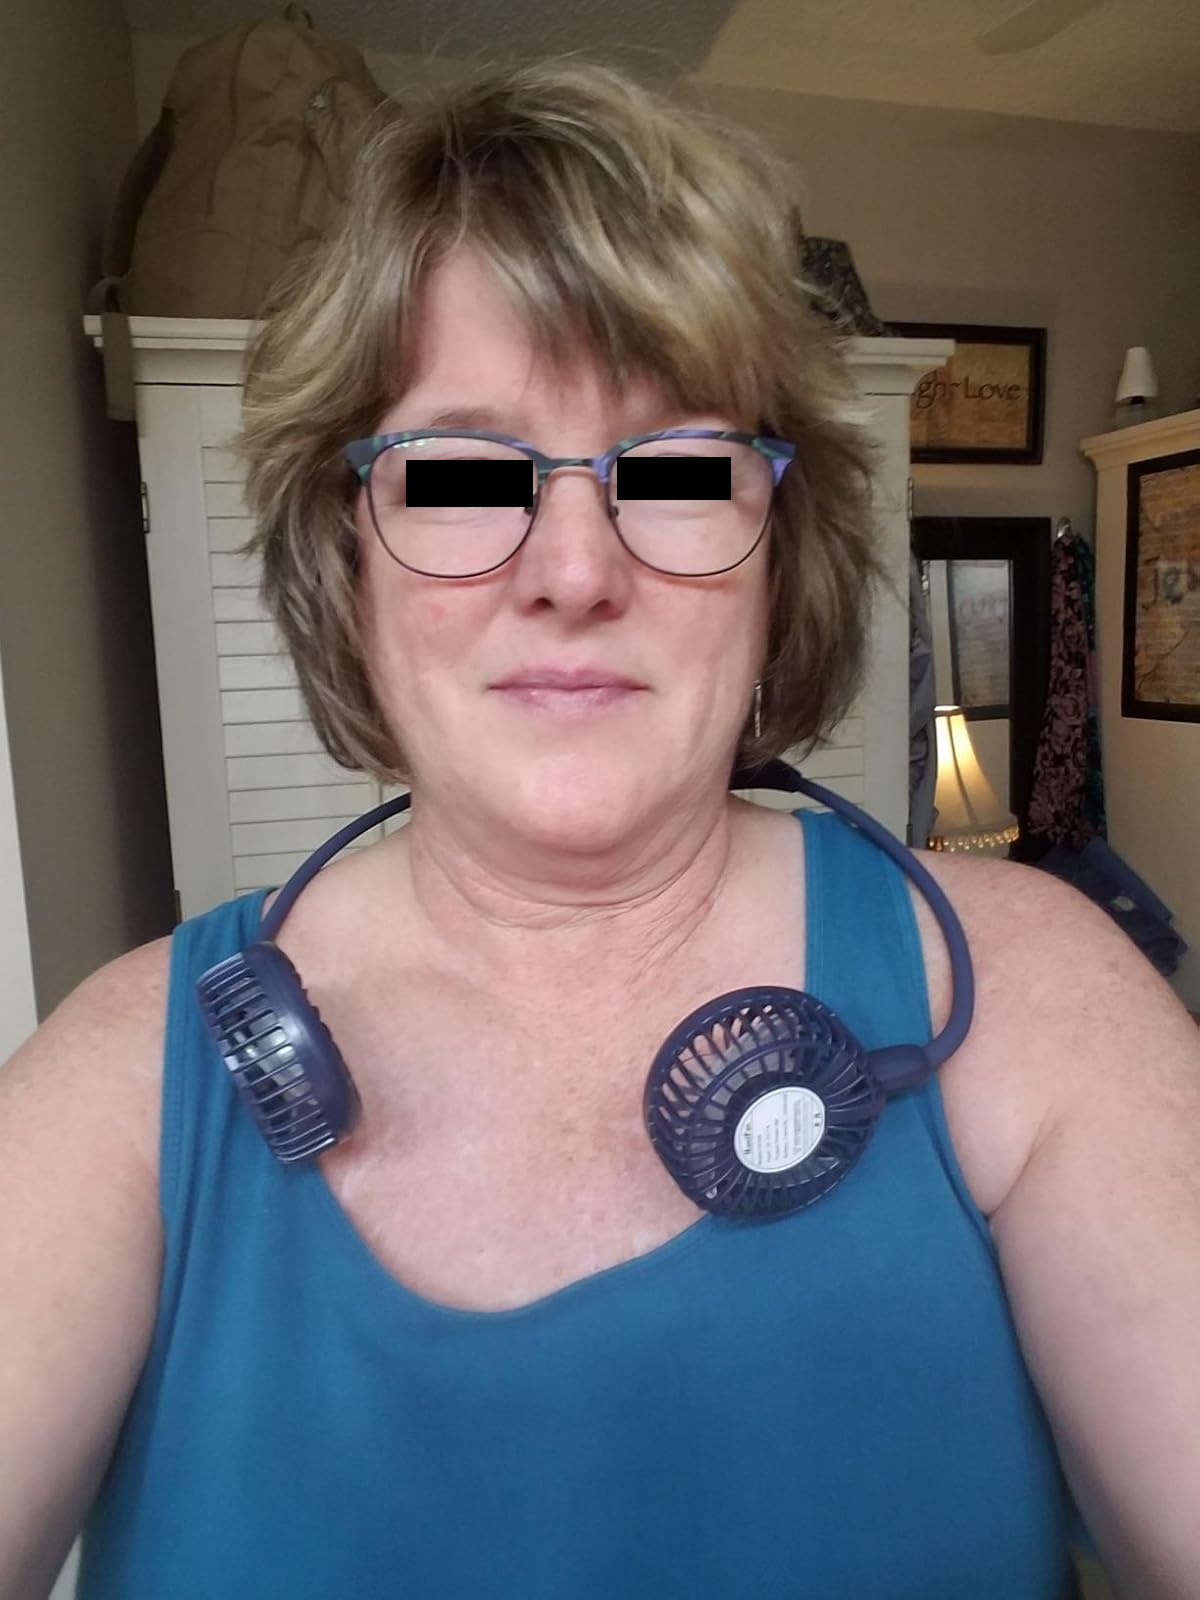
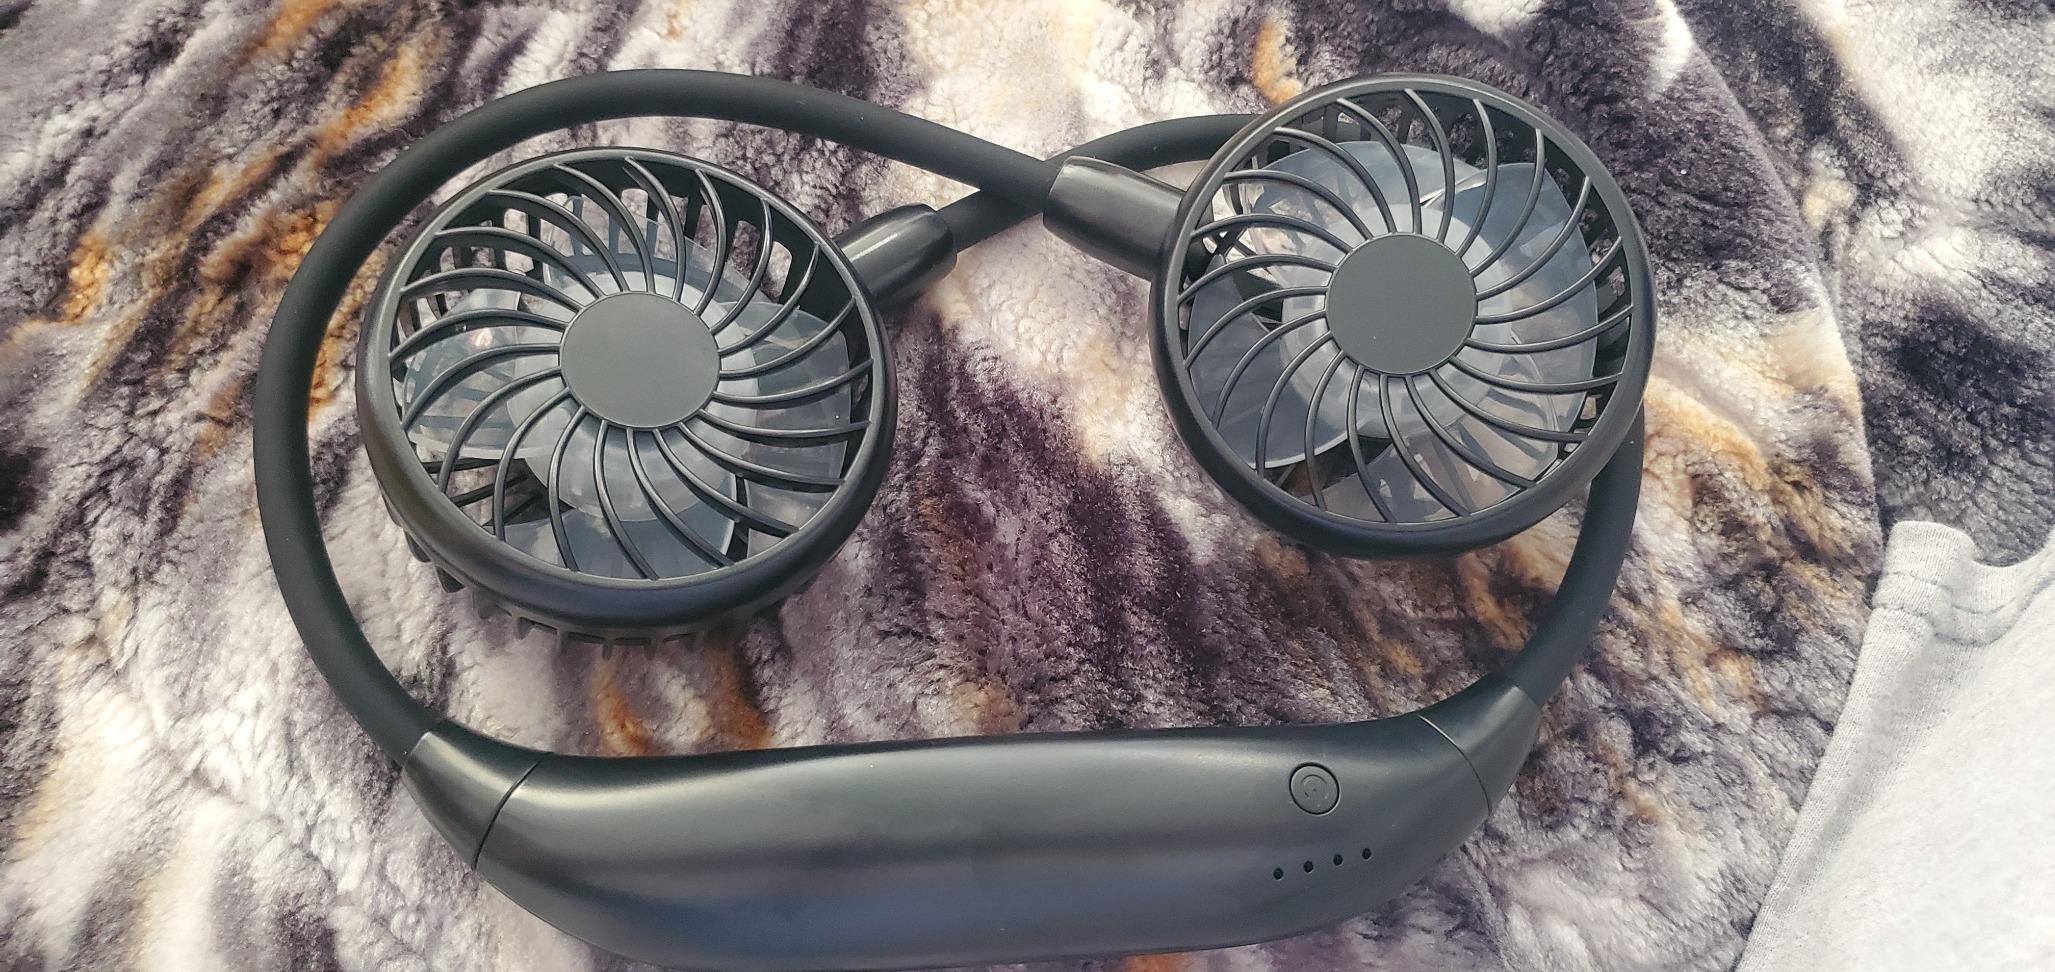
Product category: fan
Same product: no